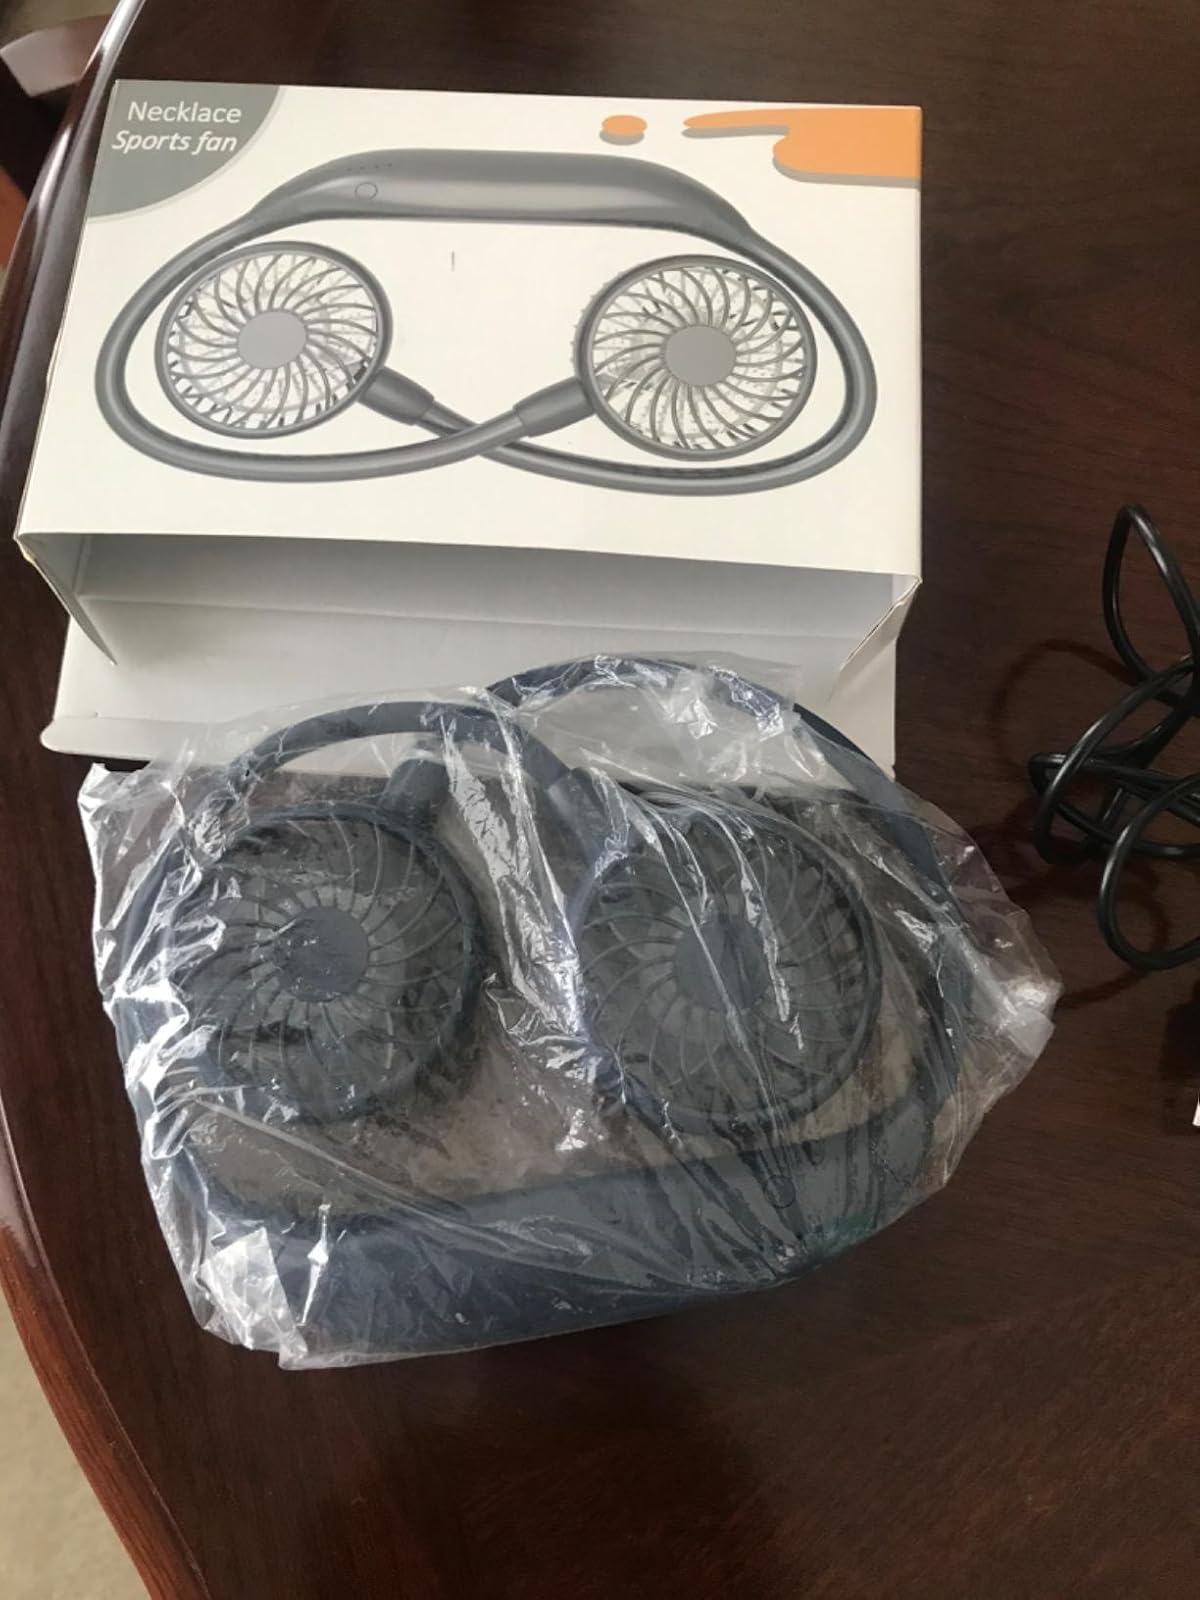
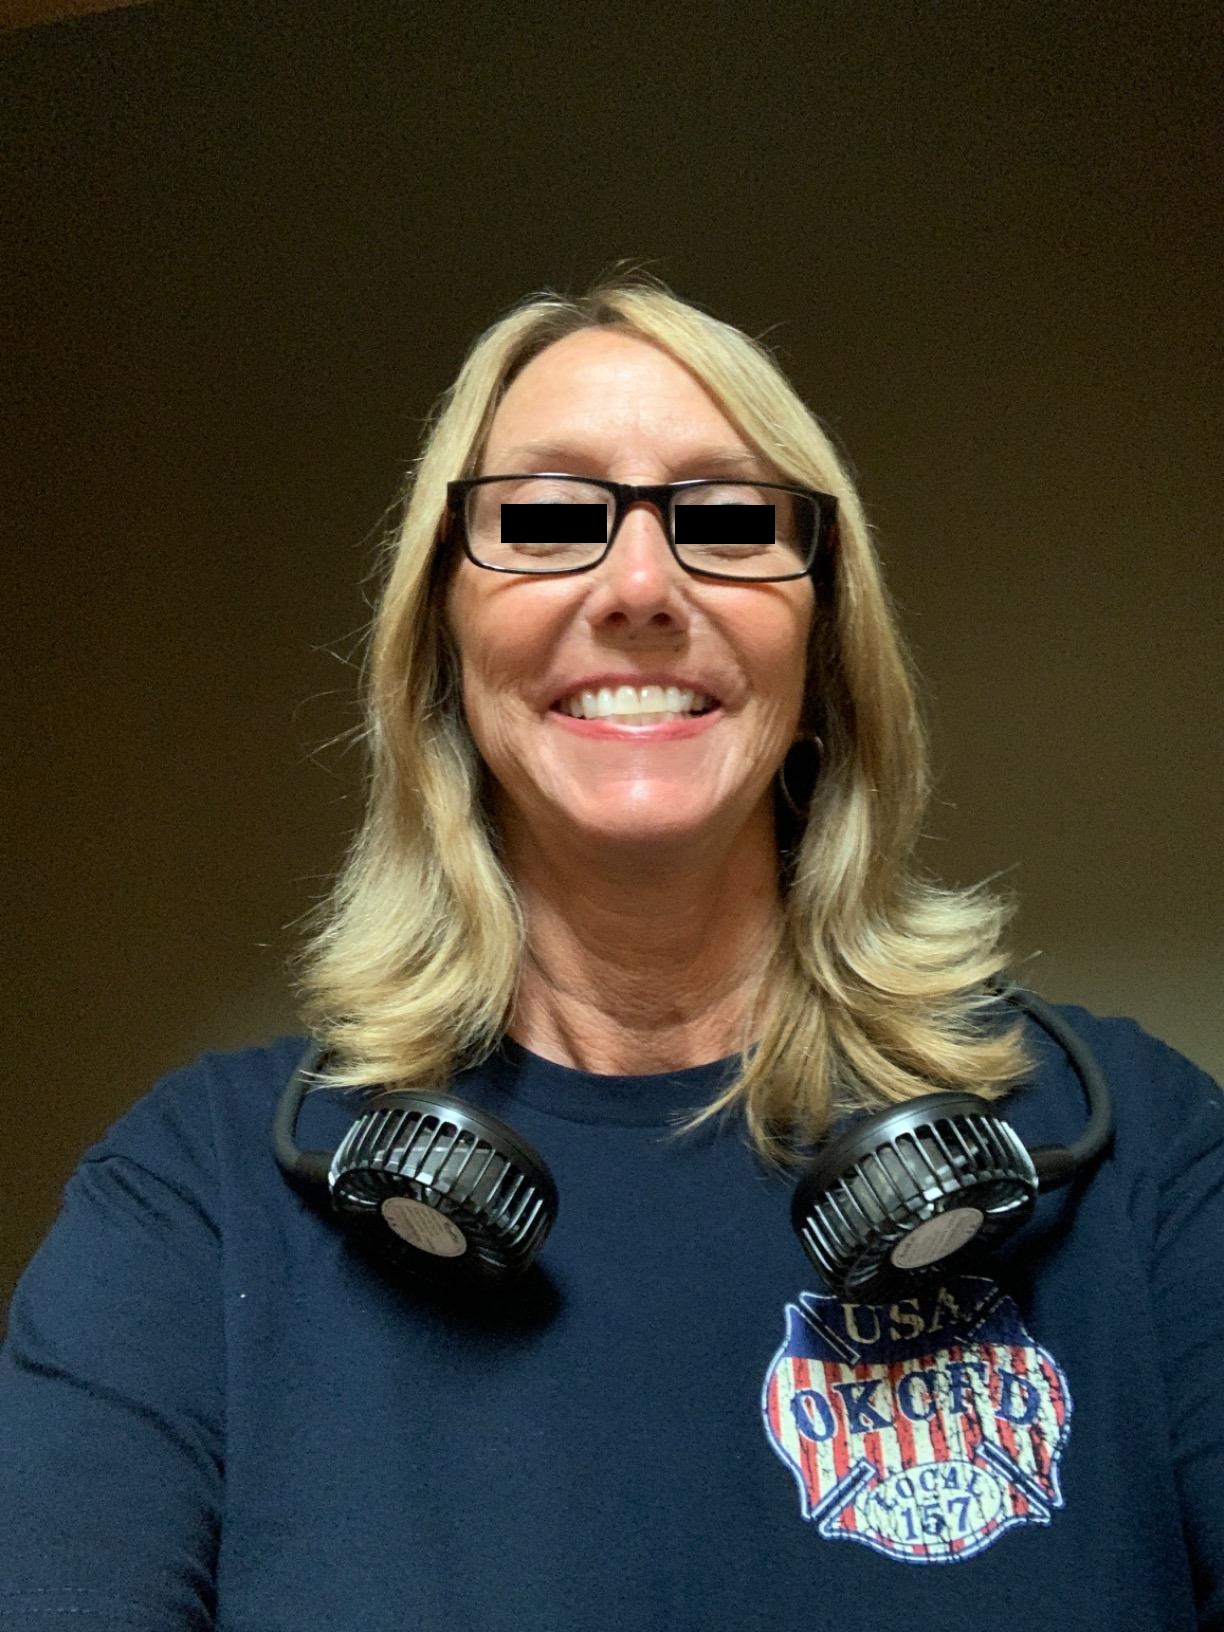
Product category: fan
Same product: no